Dorian Gray (1970 film)

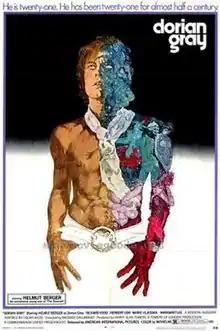
Theatrical release poster by Ted CoConis

Dorian Gray, also known as The Sins of Dorian Gray and The Secret of Dorian Gray, is a 1970 film adaptation of Oscar Wilde's 1890 novel "The Picture of Dorian Gray" starring Helmut Berger.